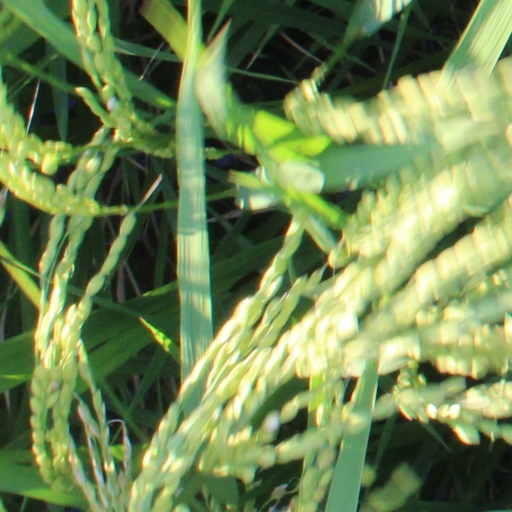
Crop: rice